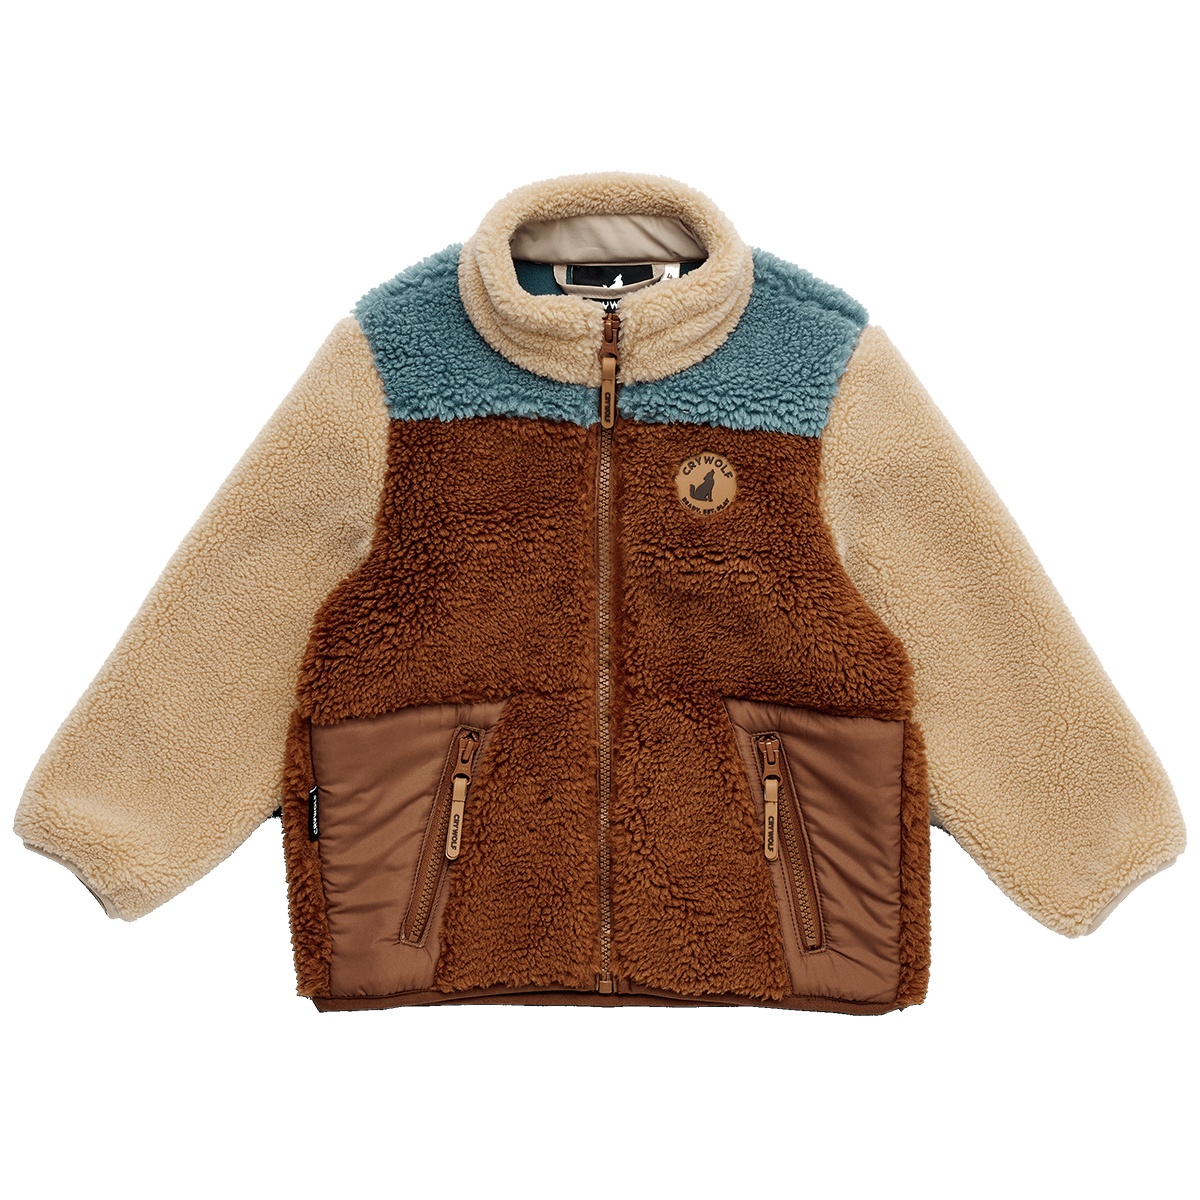
YETI JACKET Colourblock
The Crywolf Yeti Jacket will keep little wolves feeling cosy and looking cool whilst on their winter adventures. Made from recycled faux-shearling fabric on the outside and snuggly fleece on the inside, the Yeti Jacket is the layer kids will have on daily rotation when the temperature drops. Features: Made with recycled materials Recycled faux-shearling outer Recycled cosy bonded fleece lining Wind protective Full front YKK zip with CRYWOLF rubber pull tags Hand pockets with YKK zips Elasticated wrist and waist band Elbow/rear forearm panel for extra durability Rubber moulded CRYWOLF logo patch on chest Designed in New Zealand Available in sizes 1 - 14 years Materials: Outer: Faux-shearling recycled polyester Lining: Bonded recycled fleece Free from PVC, Nickel, Pthalates, Formaldehyde and Paraffins Sizing: Available in sizes 1-14 years. Our Yeti Jacket sizing is true to age, with a relaxed fit to allow room for layers to be worn underneath. Refer to the Crywolf Size Guide for more information.
Brand: CRYWOLF
Category: Apparel & Accessories > Clothing > Outerwear > Coats & Jackets > Sport Jackets